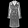
Label: Coat